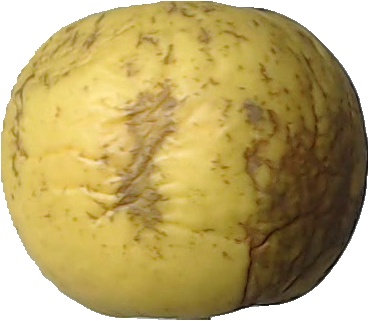
Label: apple_golden_1